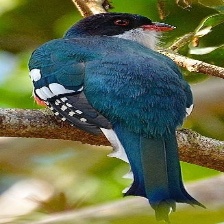
Species: CUBAN TROGON
Scientific name: PRIOTELUS TEMNURUS